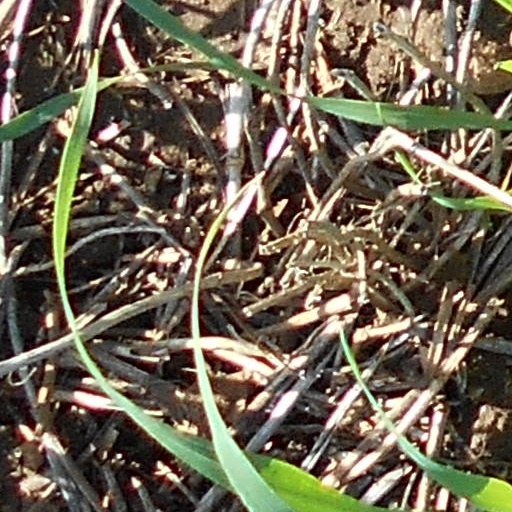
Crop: wheat